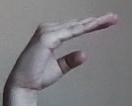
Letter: jeem